Wichenford

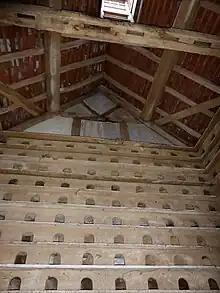
Inside Wichenford Dovecote

The manor of Wichenford belonged to the Washbourne or Washburn family, and there are two monuments with effigies and family heraldry in the church. The estate came into the Washbourne family from Margaret le Poher (d. 1454) who married John Washbourne, and her sister Agnes married another landowner in the village James de Habingdon.